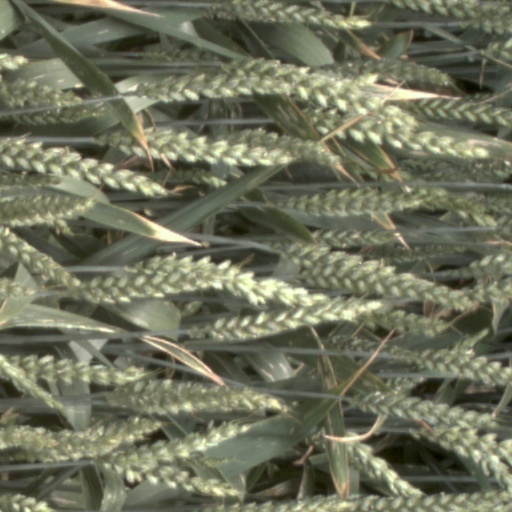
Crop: wheat